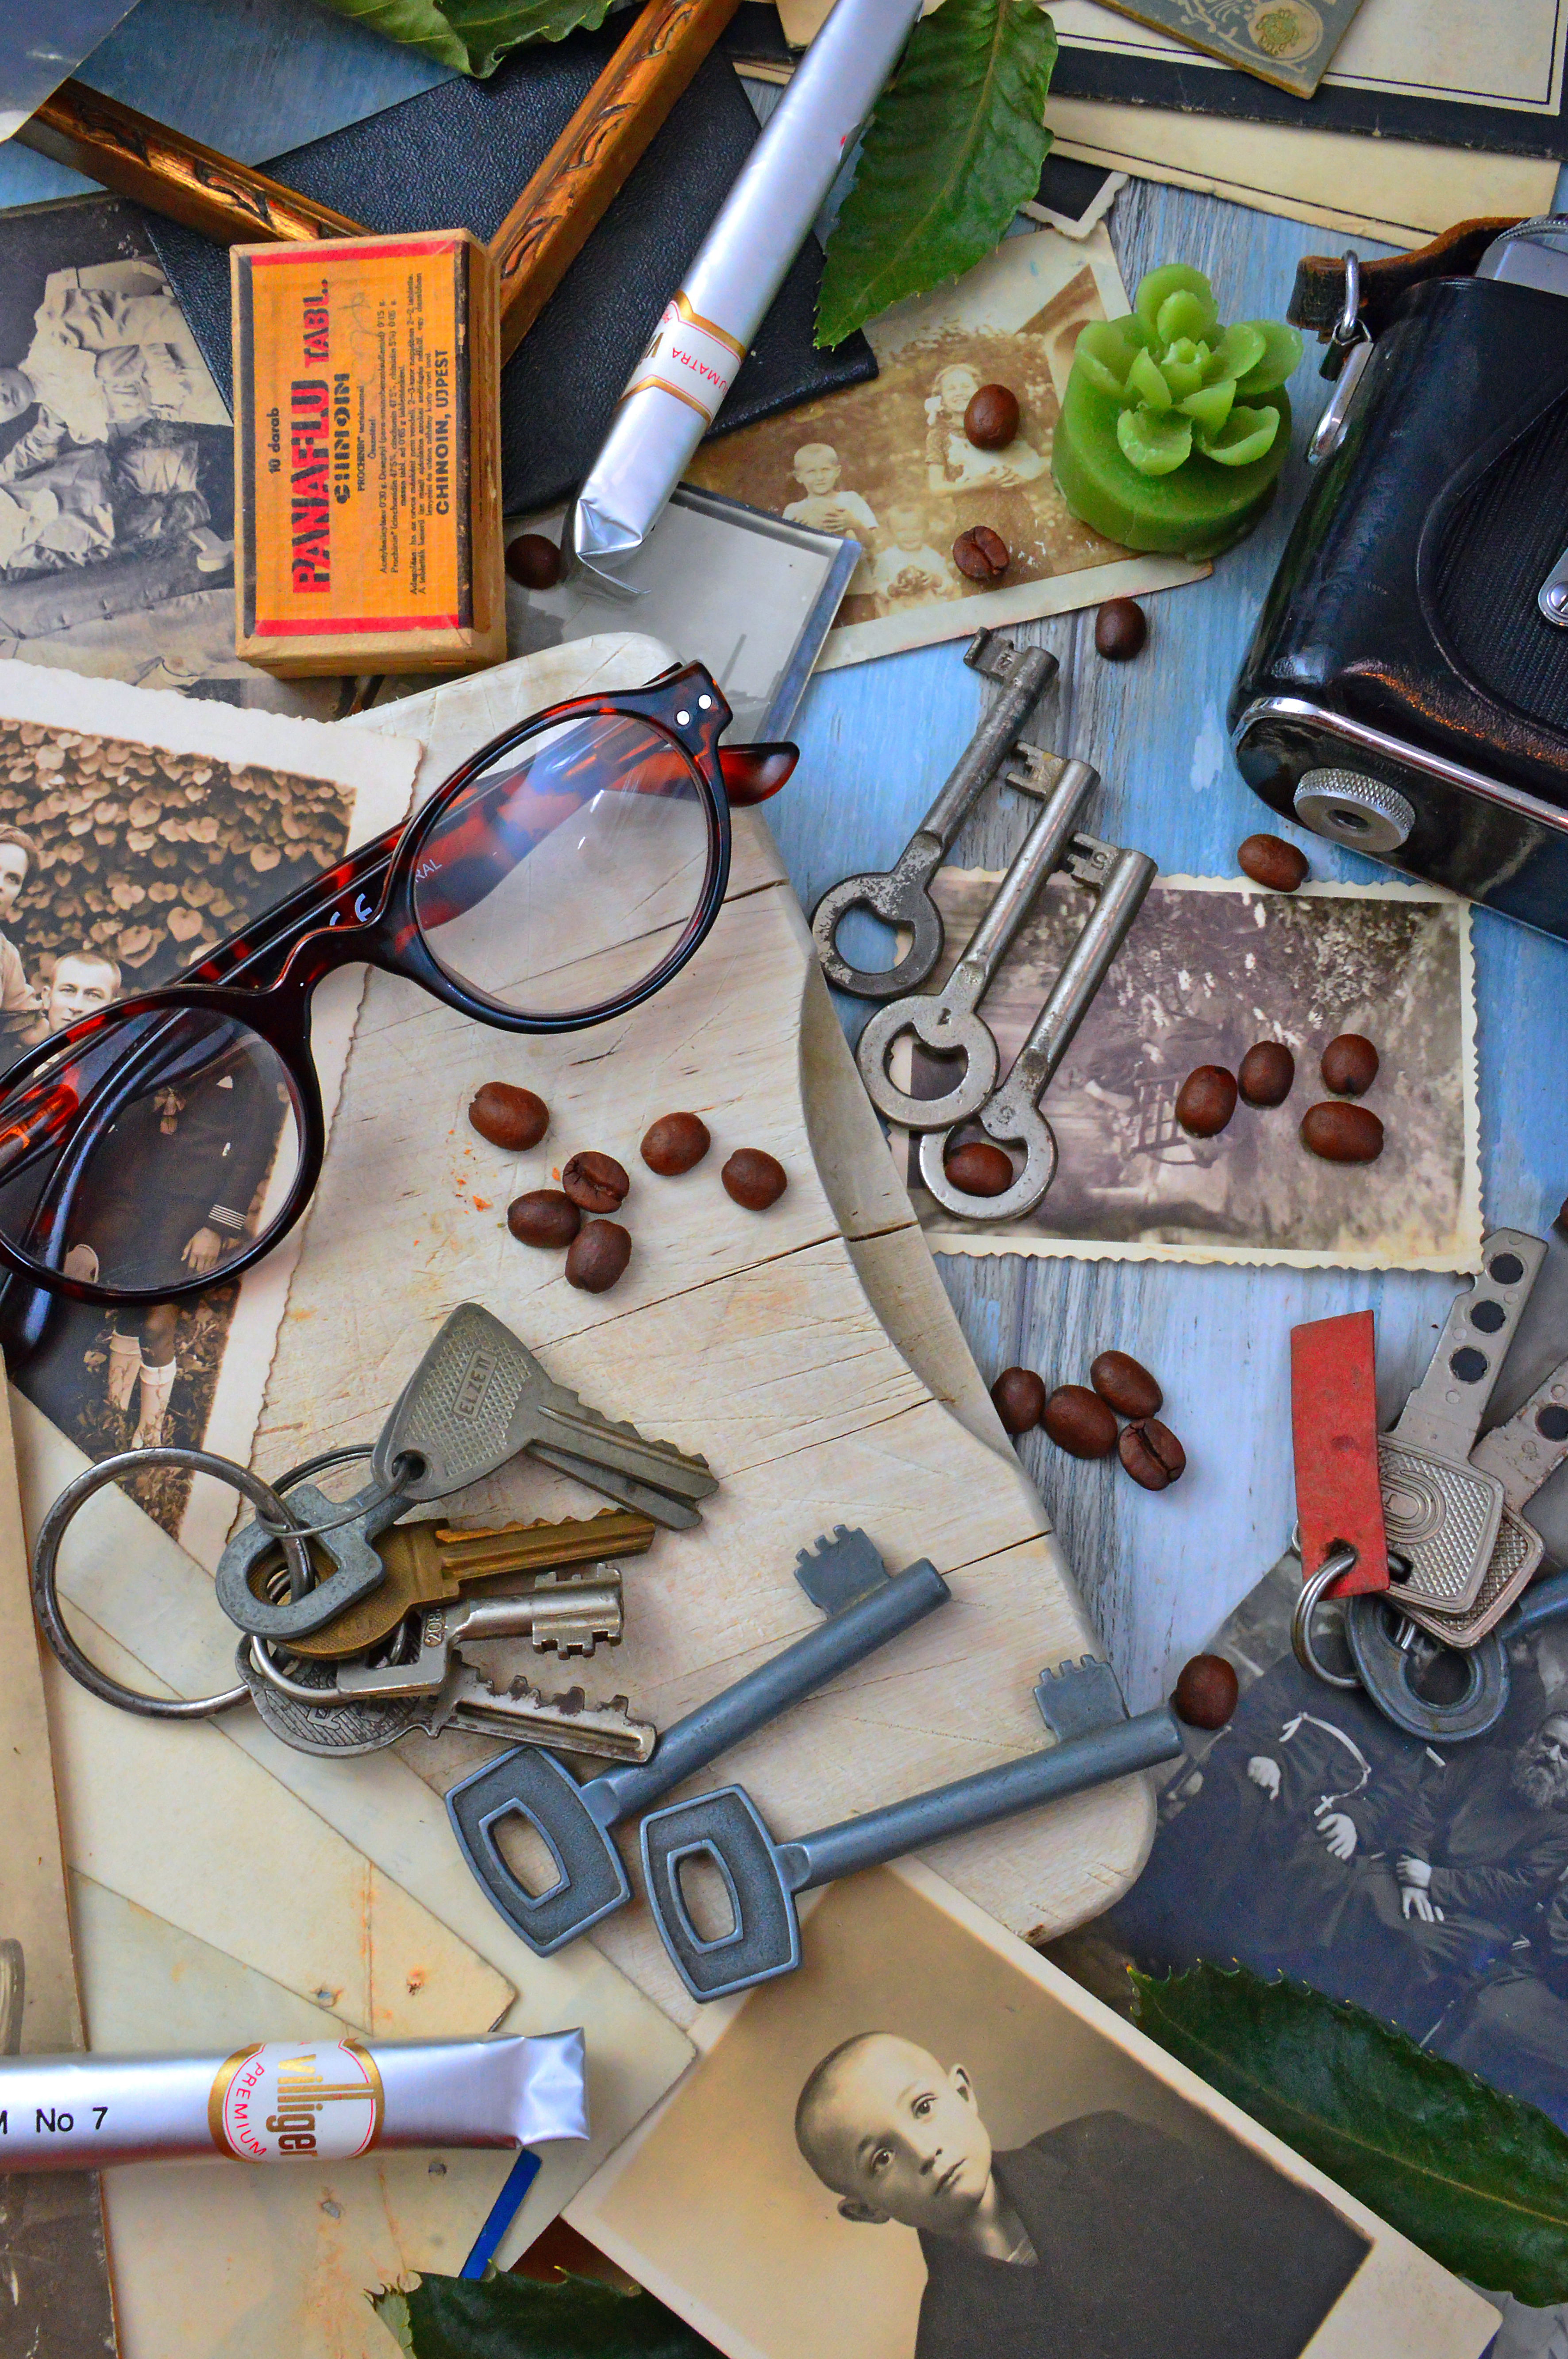
camera, still, life, retro, vintage, old, photo, film, background, wooden, table, analog, photography, lens, view, style, concept, top, technology, traditional, equipment, antique, picture, classic, photograph, product